Dennis Kucinich

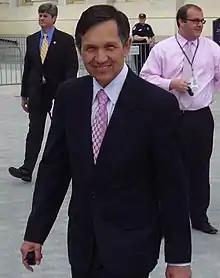
Kucinich outside the Capitol in June 2007

After losing his reelection bid for mayor to George Voinovich in 1979, Kucinich initially kept a low profile in Cleveland politics. He criticized a tax referendum Voinovich proposed in 1980, which voters eventually approved. He also struggled to find employment and moved to Los Angeles, where he stayed with a friend, actress Shirley MacLaine. For the next three years, Kucinich worked as a radio talk-show host, lecturer, and consultant. It was a difficult period for him financially. Without a steady paycheck, Kucinich fell behind in his mortgage payments, nearly lost his house in Cleveland, and borrowed money from friends, including MacLaine, to keep it. On his 1982 income tax return, Kucinich reported an income of $38. Of this period, Kucinich has said, "When I was growing up in Cleveland, my early experience conditioned me to hang in there and not to quit... It's one thing to experience that as a child, but when you have to as an adult, it has a way to remind you how difficult things can be. You understand what people go through."